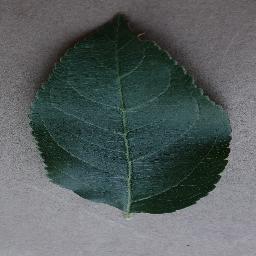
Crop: apple
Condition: healthy